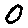
Label: 0